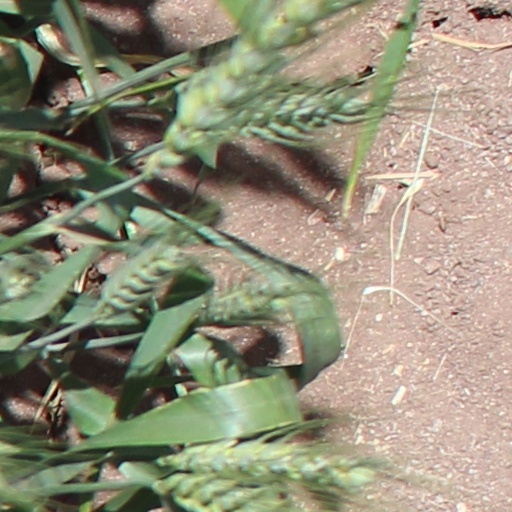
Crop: wheat